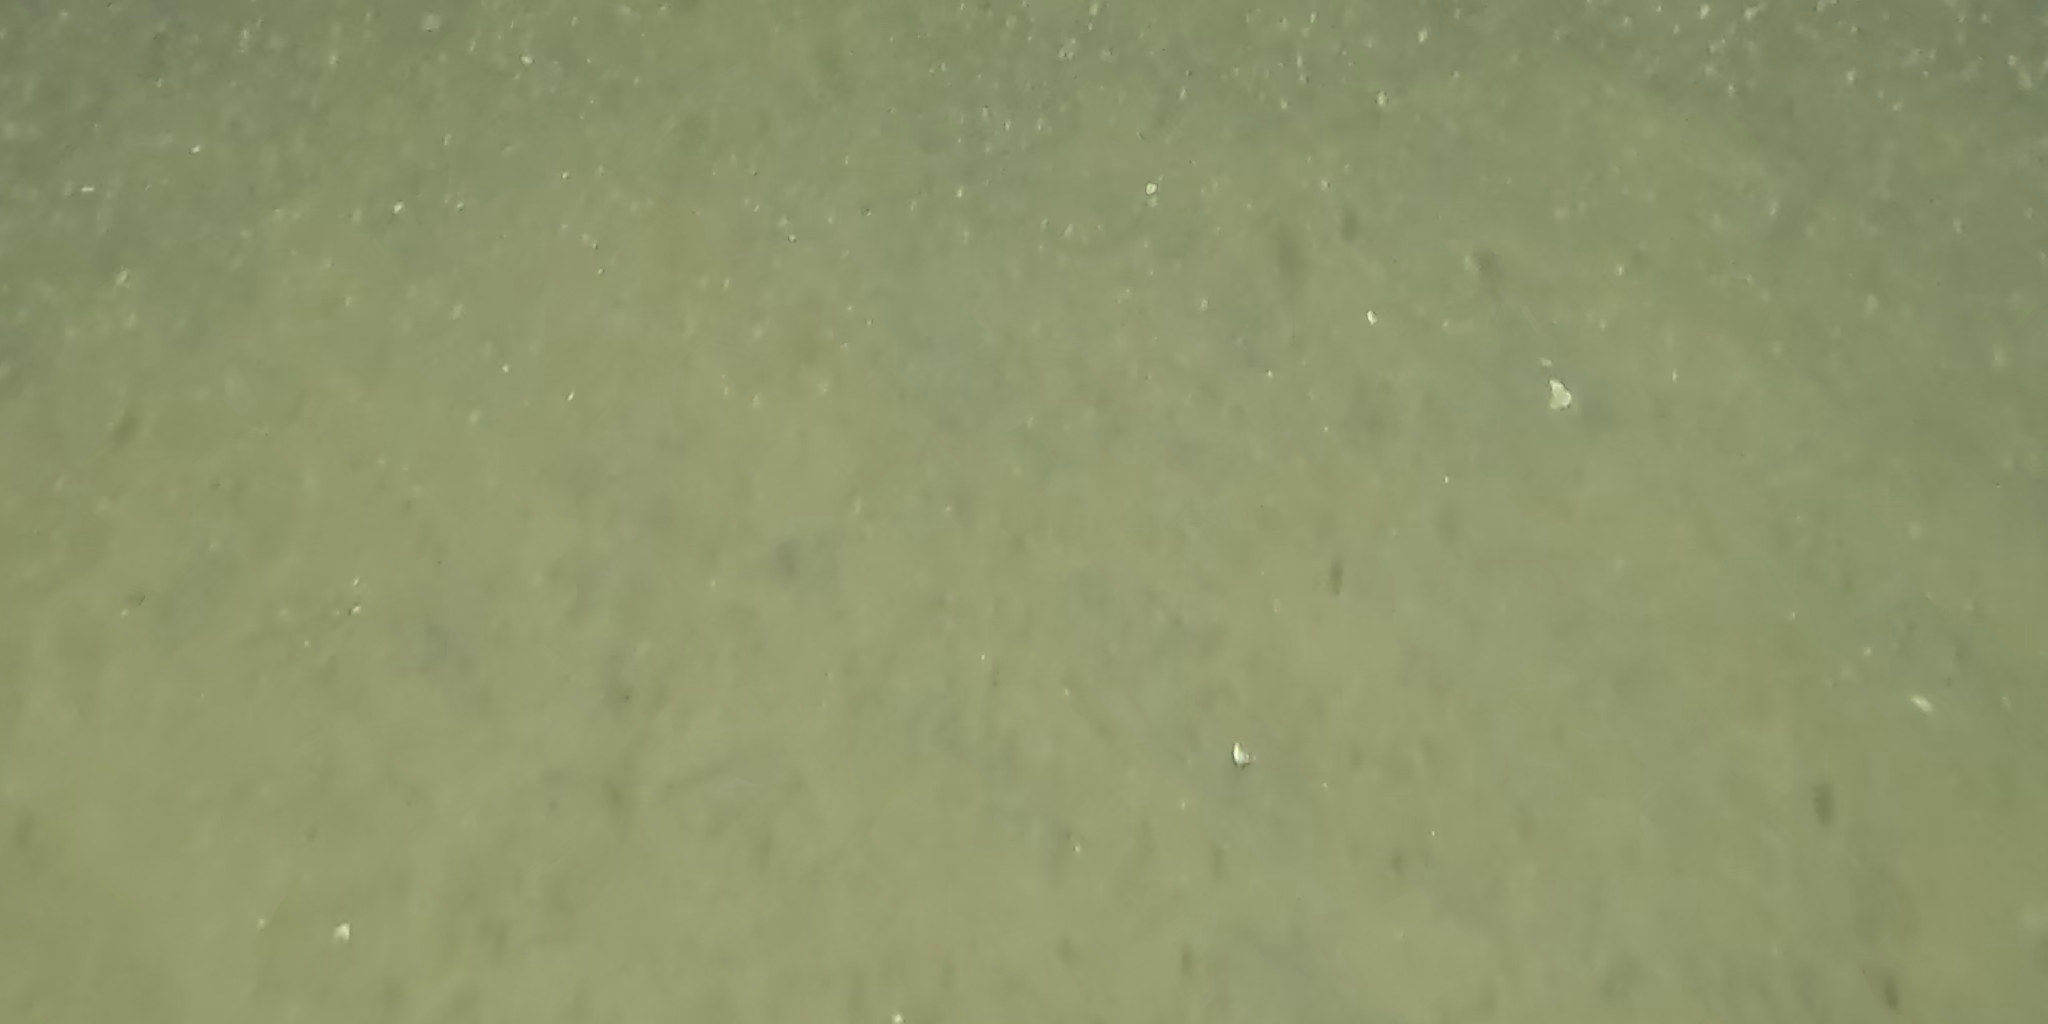
Seabed habitat: sand